Bury Tomorrow

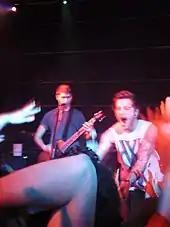
Bury Tomorrow's vocalists Jason Cameron (left) and Dani Winter-Bates (right) performing in 2012

In 2011, the band was pressured by their American record label Artery Recordings to move and base themselves in the United States. Bury Tomorrow's band members perceived this as an attempt to manipulate them and change them into something they were not by suggesting they should incorporate more electronic elements into their music style. While they rejected moving, communication broke down between them and Artery Recordings and the band ended up losing their North American and Japanese record label as well as their American agency.